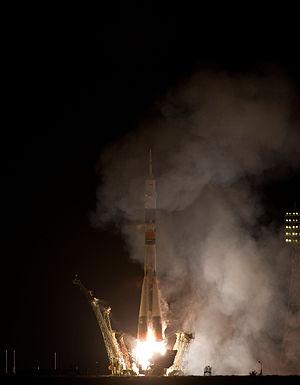
Soyouz TMA-01M désigne une mission du vaisseau spatial russe Soyouz vers la Station spatiale internationale. C'est le 22ᵉ vol d'un vaisseau Soyouz vers la station spatiale et le 107ᵉ vol d'un vaisseau Soyouz.